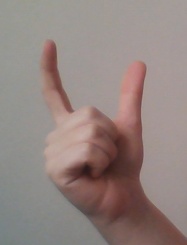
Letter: nun